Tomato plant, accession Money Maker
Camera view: horizontal (90 deg, fisheye); turntable rotation: 150 degrees
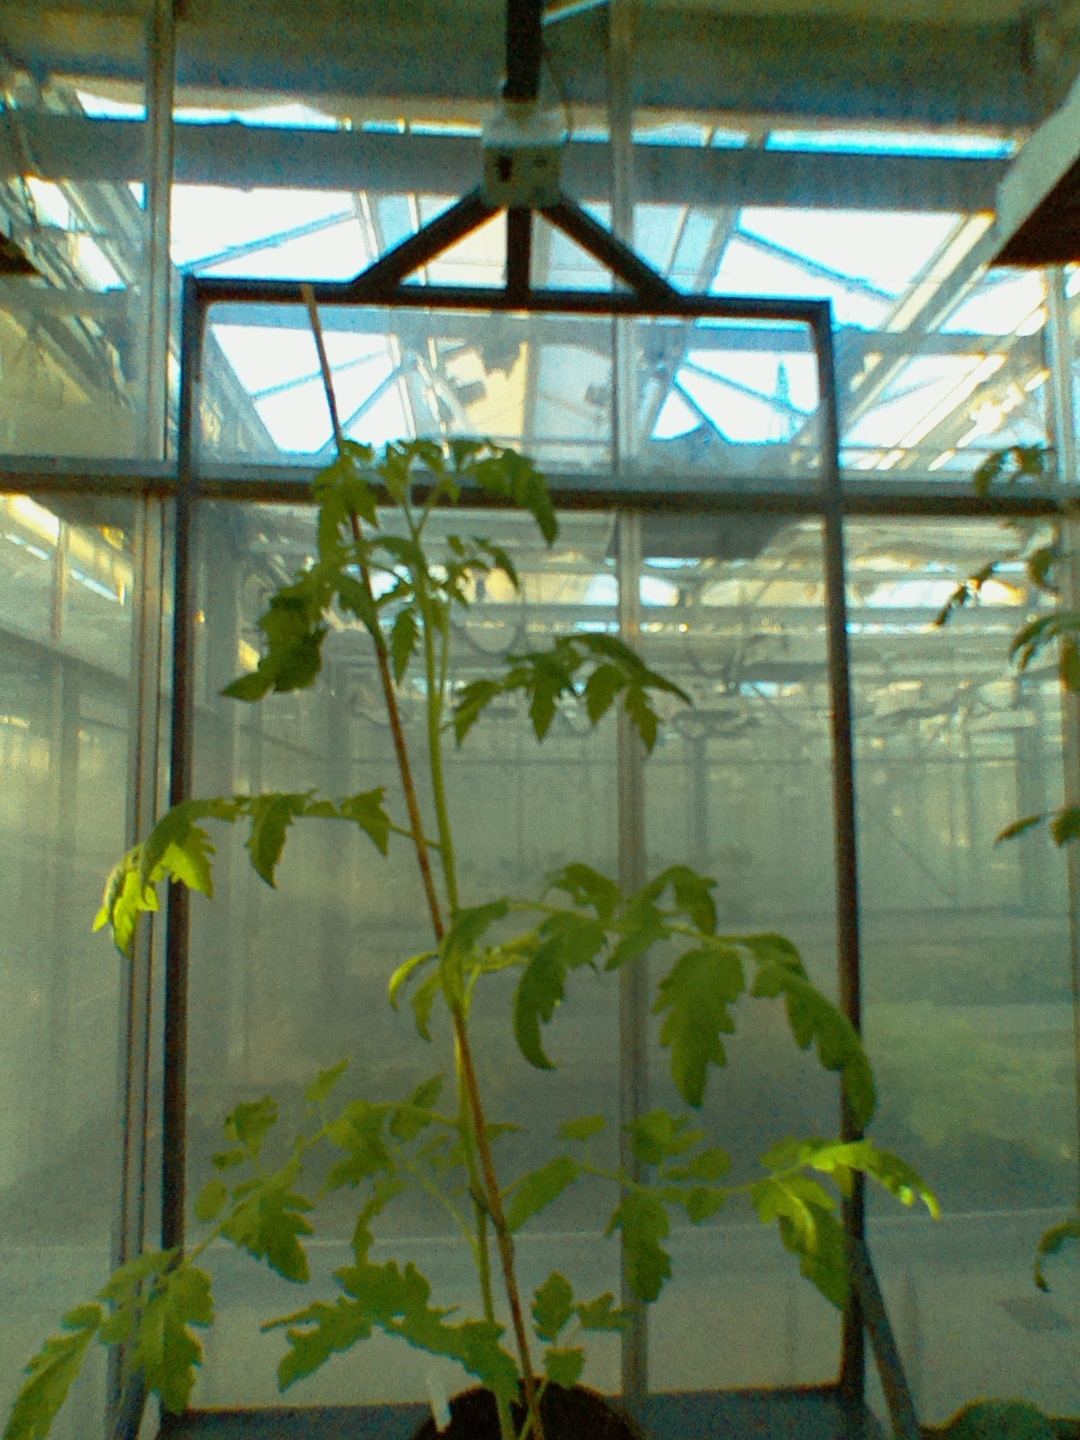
BBCH growth stage 22: 20%-30% Side shoots formed